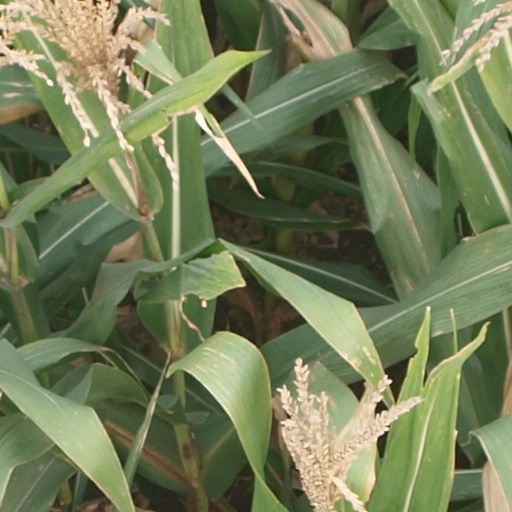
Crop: maize; corn